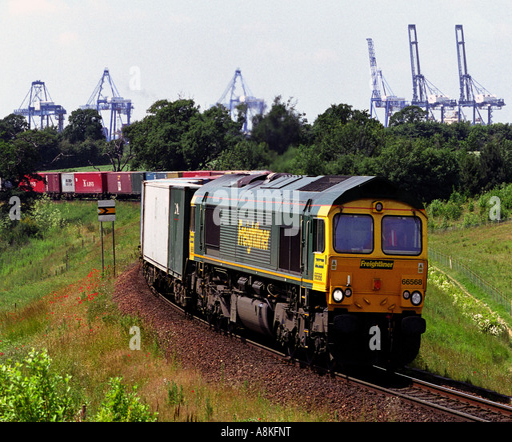
freightliner class diesel locomotive hauling containers